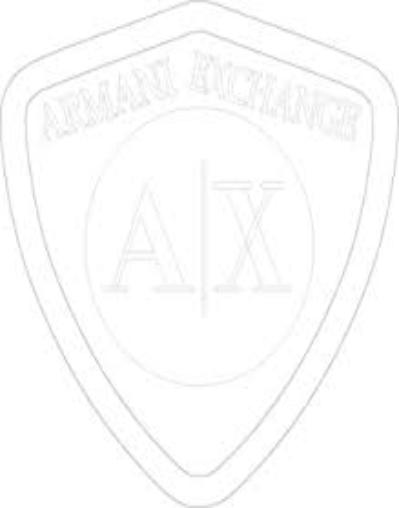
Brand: Armani Exchange
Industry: Clothes